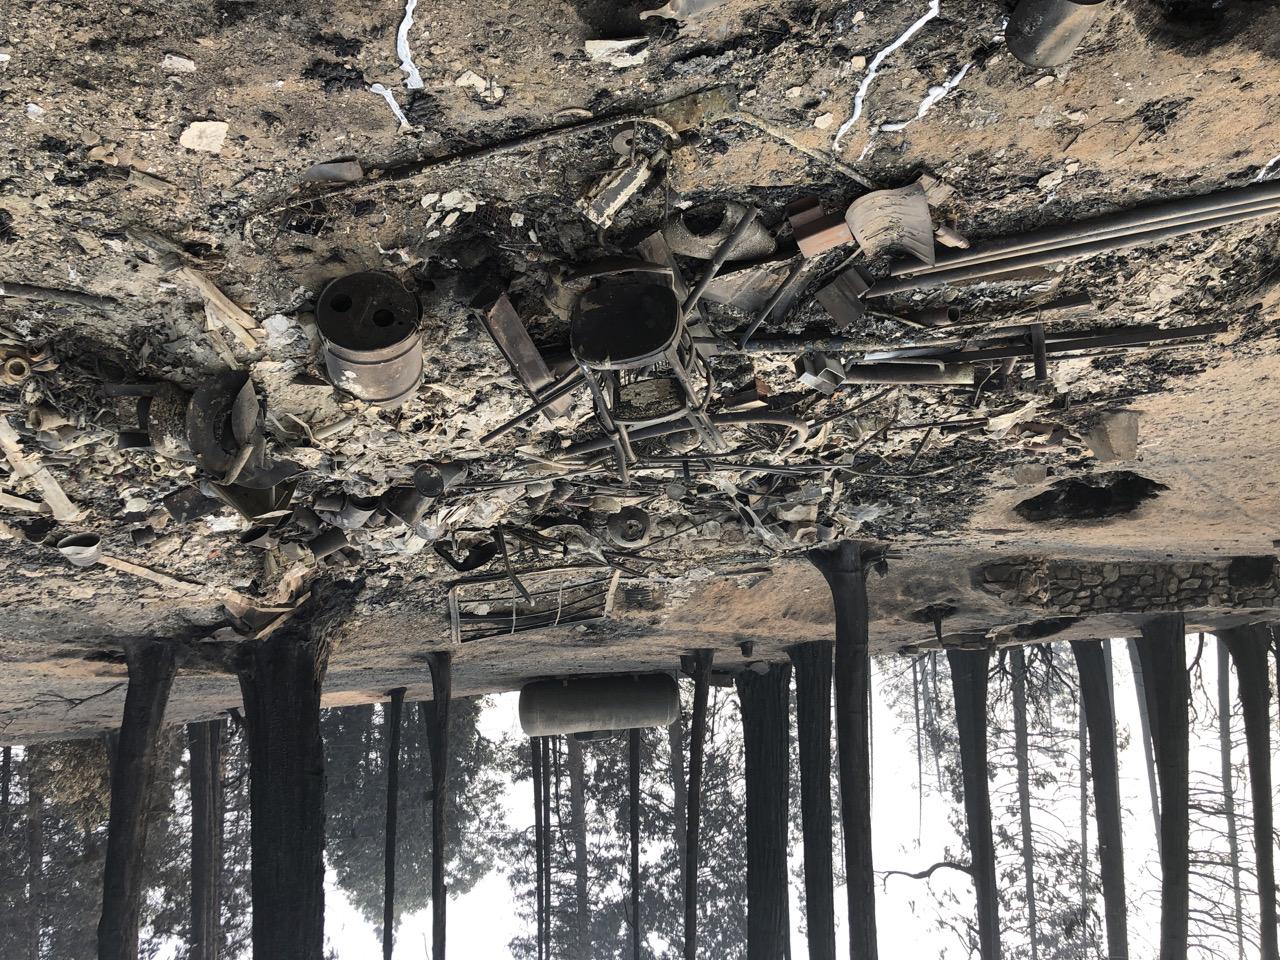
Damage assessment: destroyed